Eduard Schleich the Younger

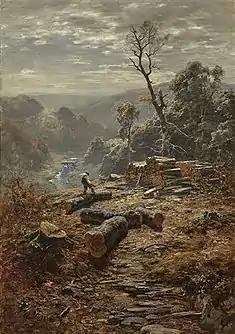
Forest Landscape with Woodworker

Eduard Schleich, known as The Younger (15 February 1853, in Munich – 28 October 1893, in Munich) was a German landscape painter.